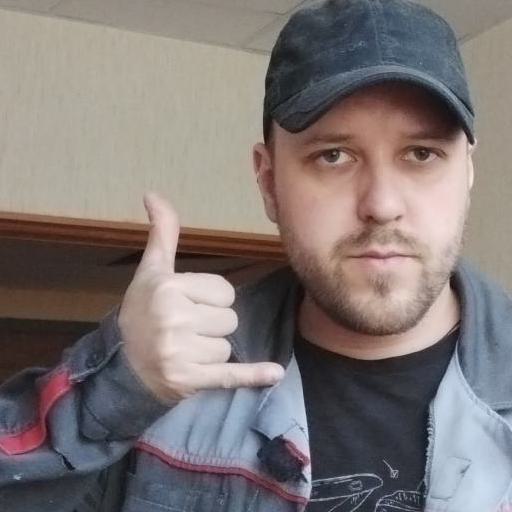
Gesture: call